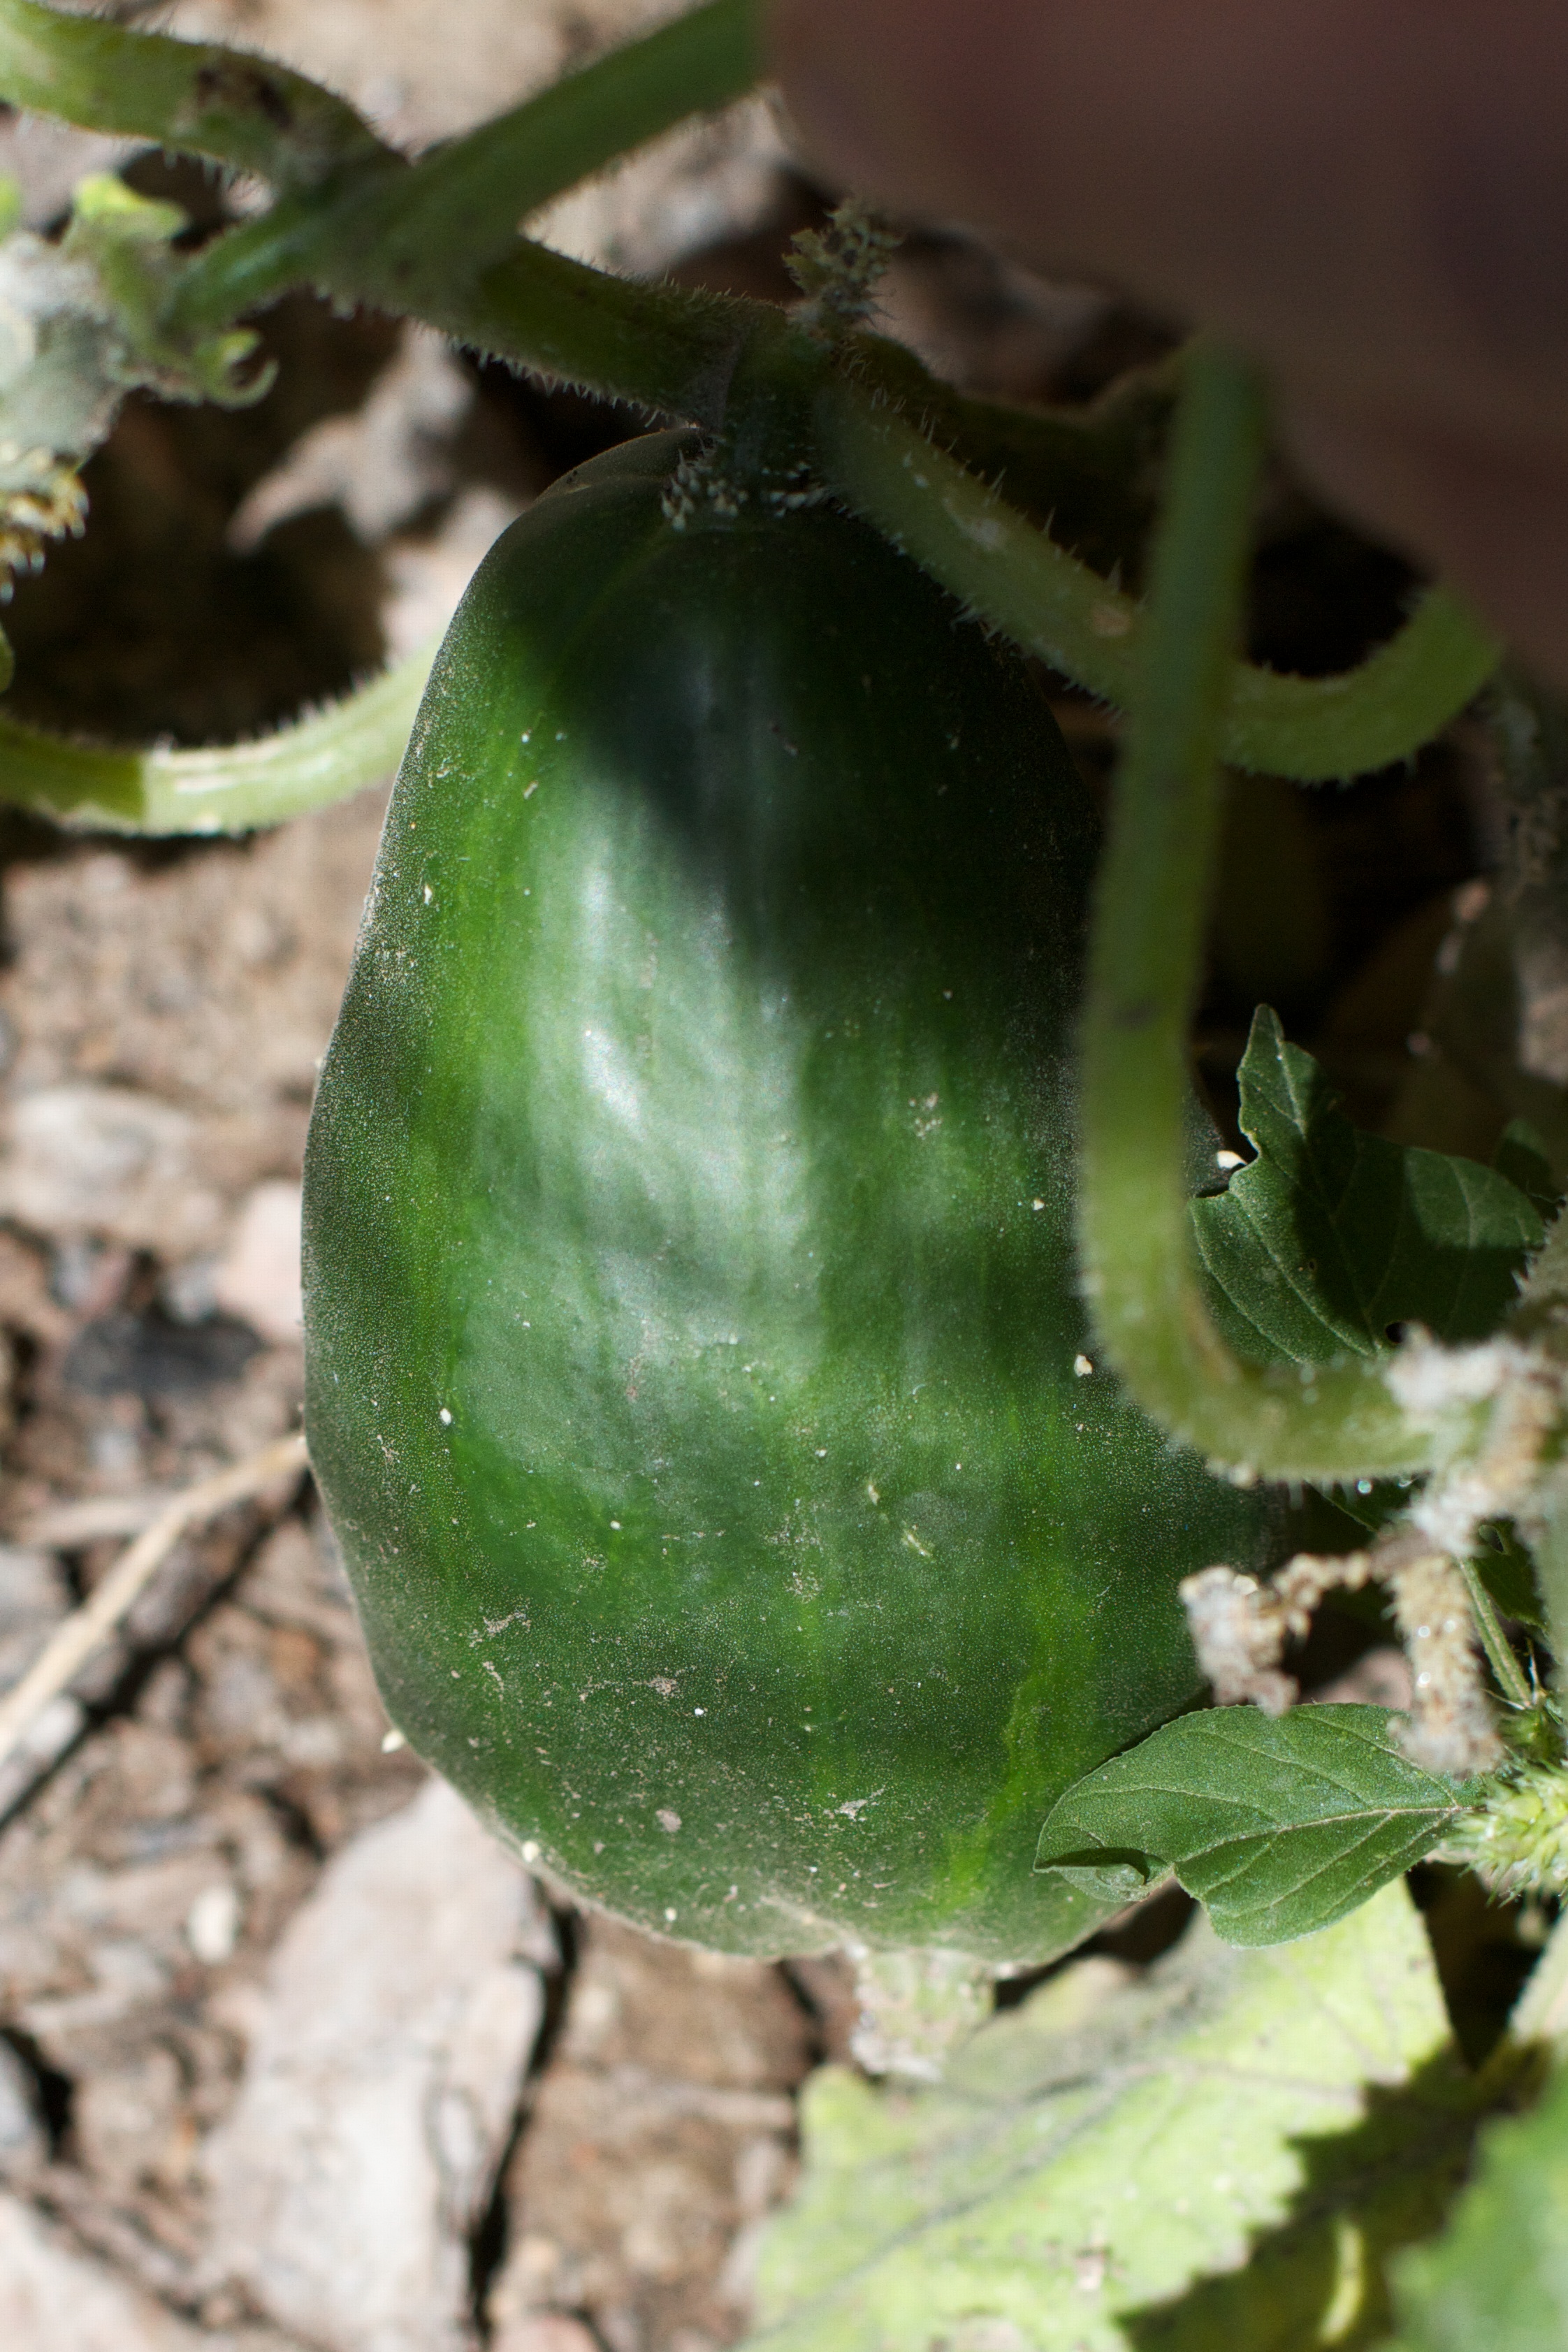
plant, flower, food, green, produce, vegetable, gourd, macro photography, flowering plant, plant stem, land plant, cucumber gourd and melon family